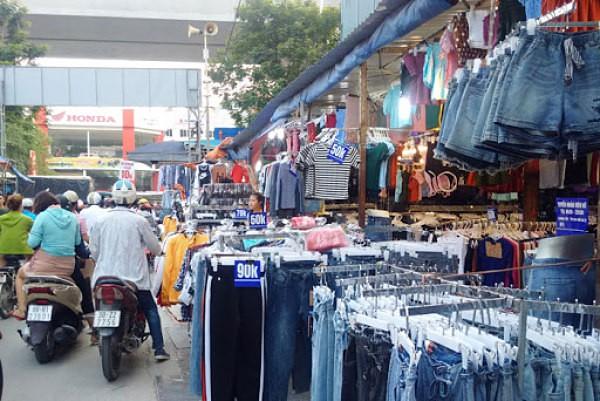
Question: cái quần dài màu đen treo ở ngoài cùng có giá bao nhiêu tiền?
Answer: cái quần dài màu đen đó có giá 90 000 đồng